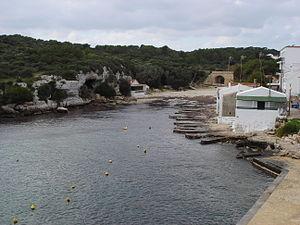
Liste des plages de Minorque dans le sens des aiguilles d'une montre: